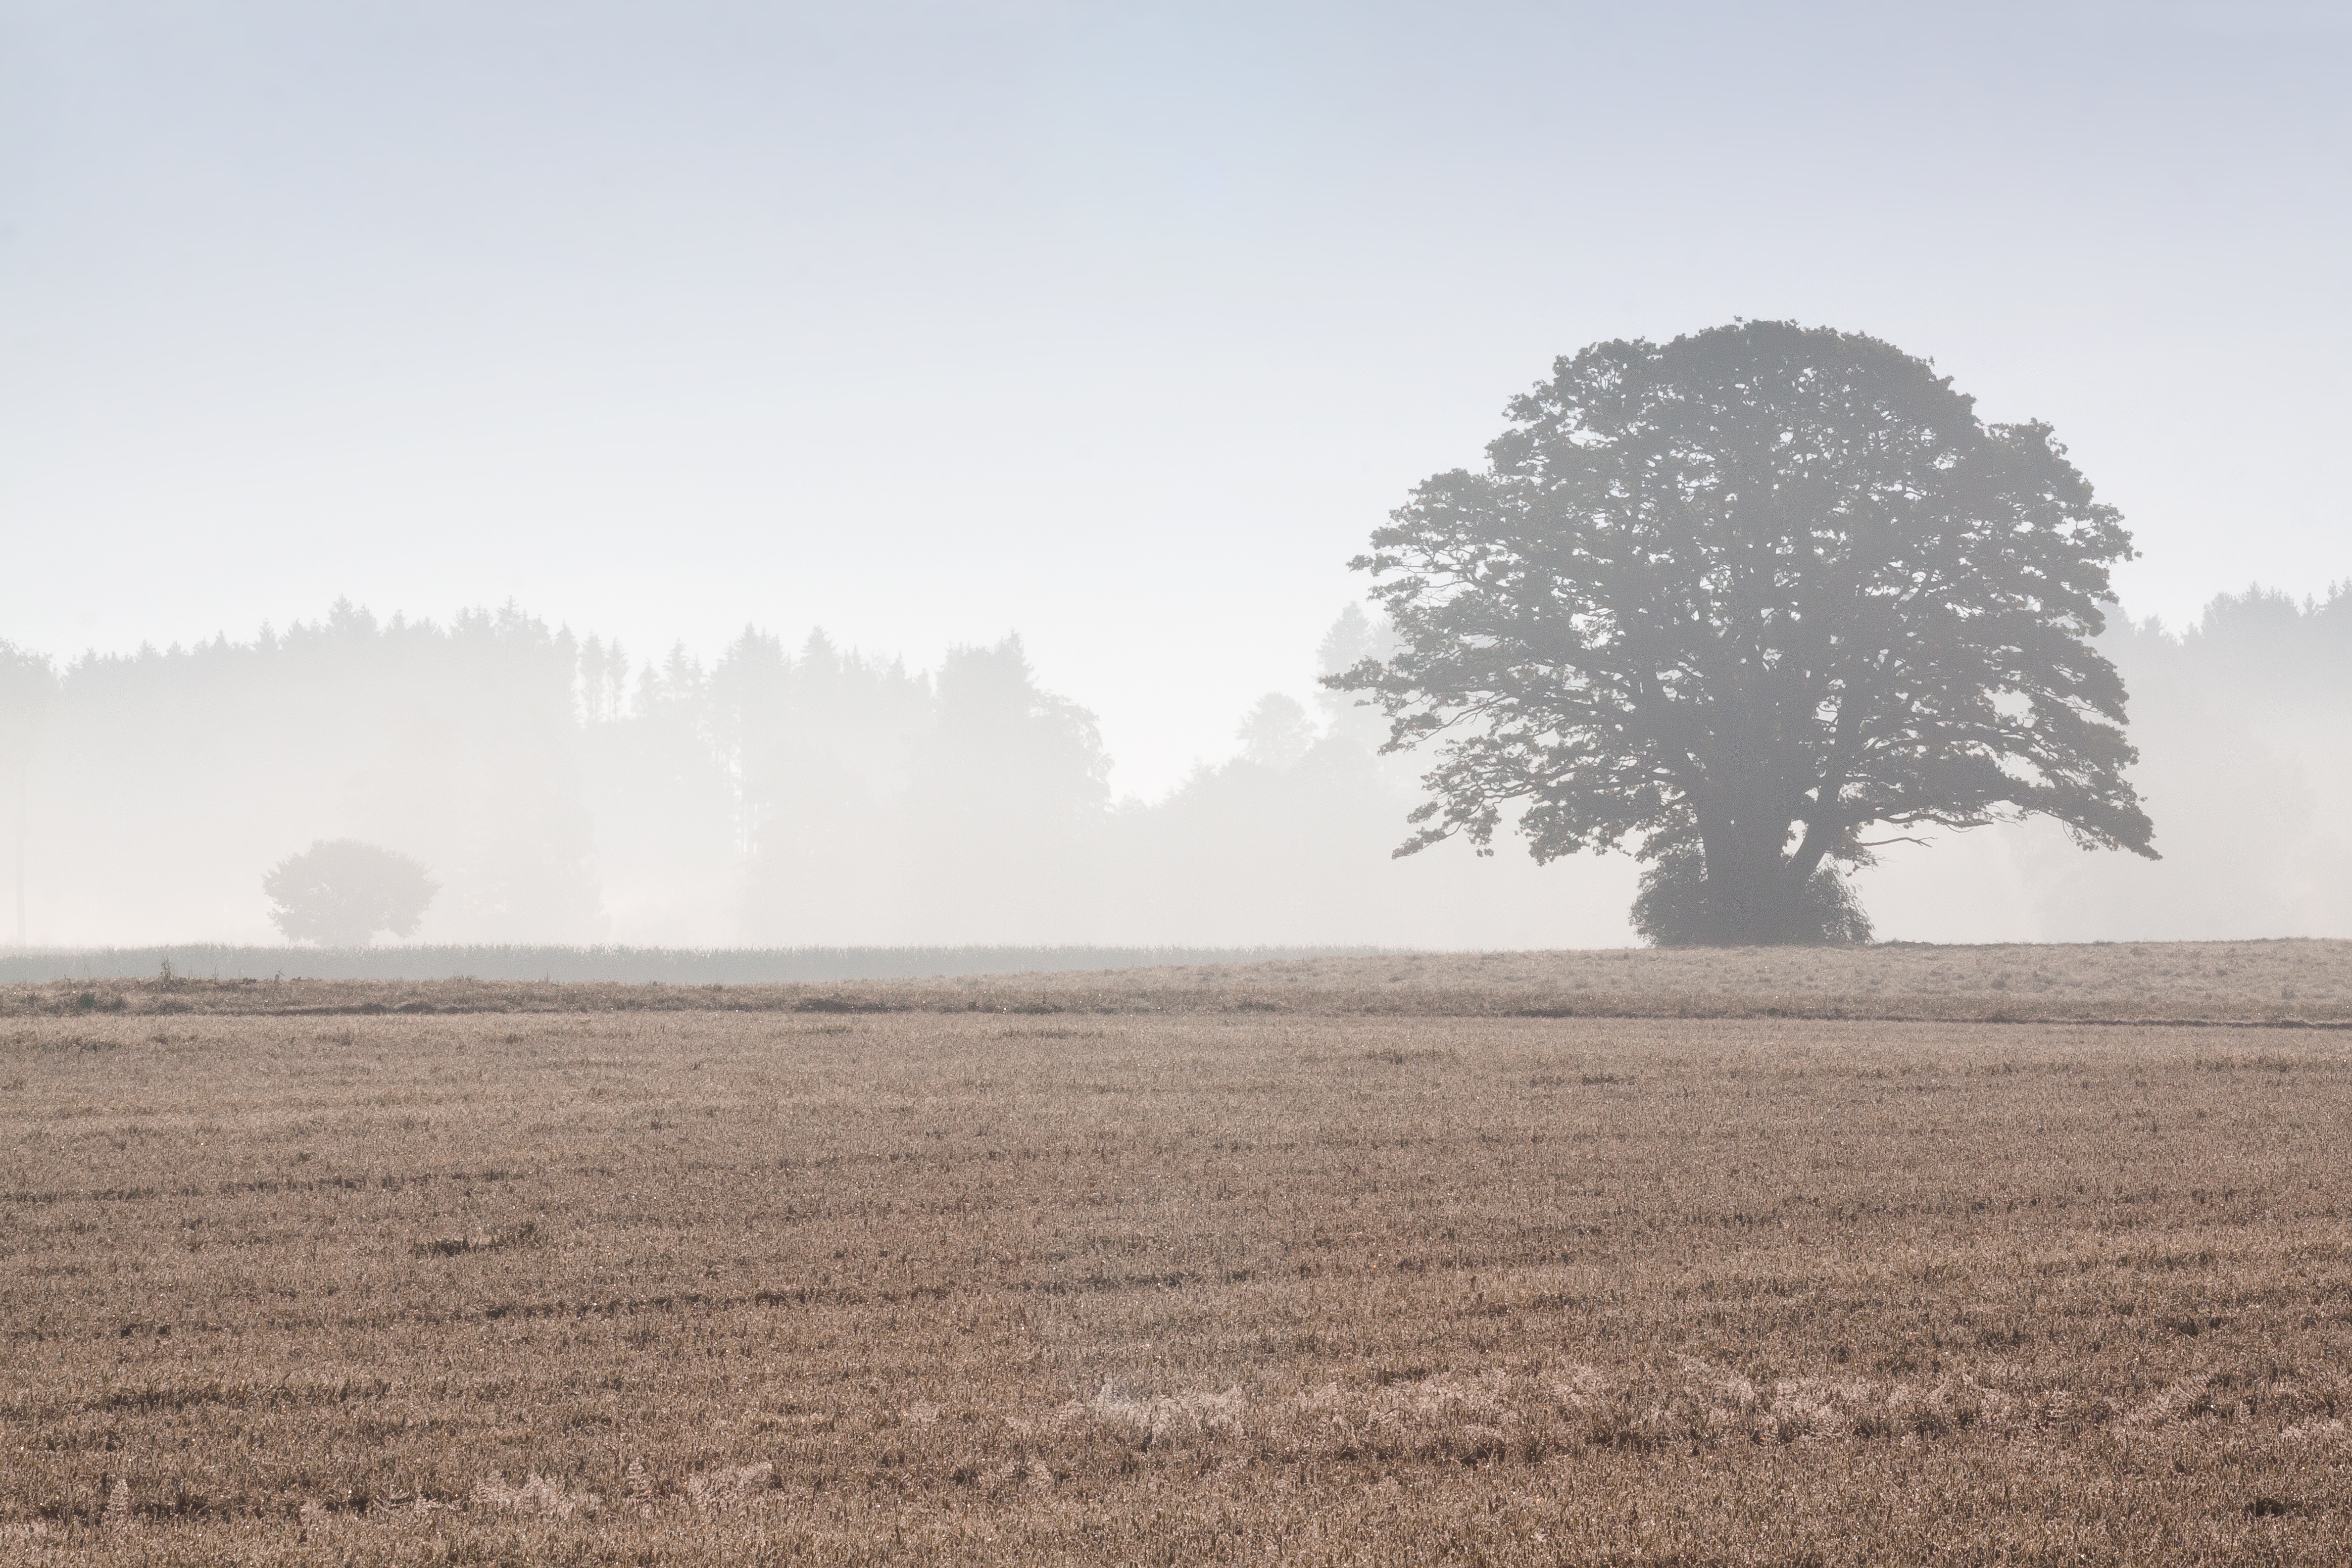
landscape, tree, forest, horizon, plant, fog, mist, field, prairie, morning, wind, autumn, weather, haze, soil, agriculture, savanna, plain, grassland, plateau, ecosystem, morgenstimmung, steppe, arable, rural area, natural environment, atmospheric phenomenon, grass family, woody plant